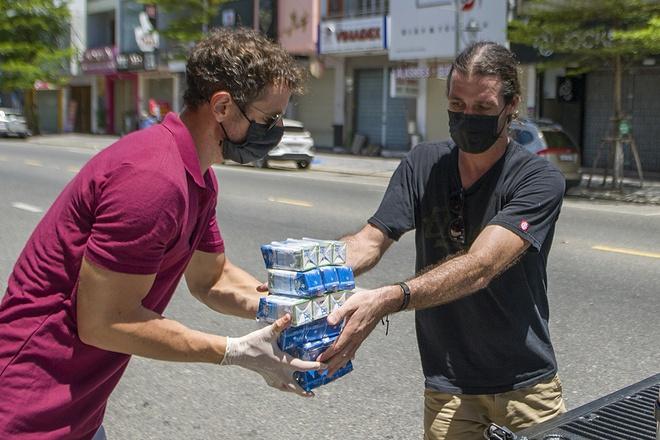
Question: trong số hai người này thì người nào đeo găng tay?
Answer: người mặc áo tím